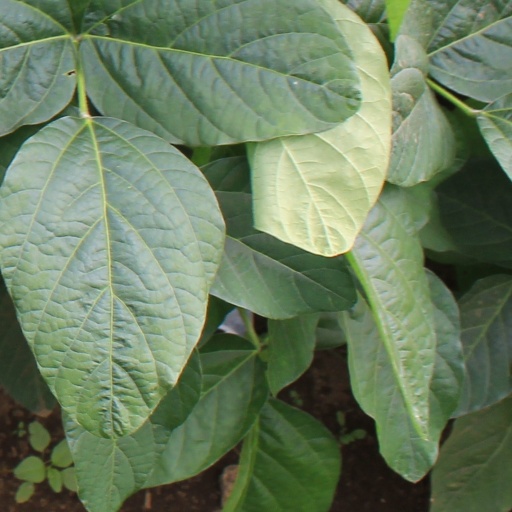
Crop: soybean